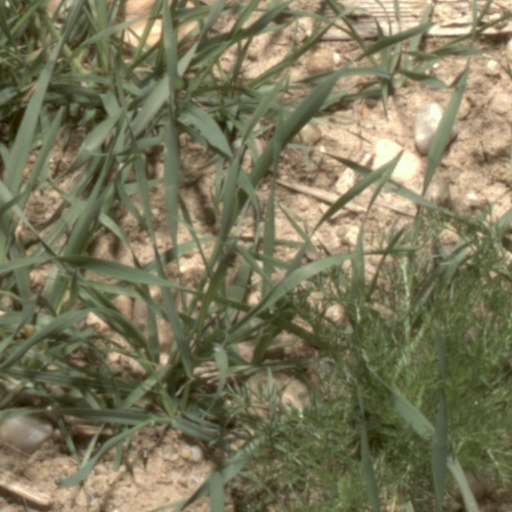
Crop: wheat